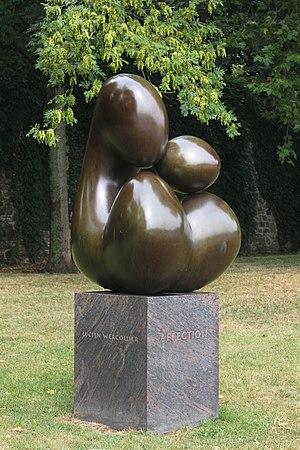
Lucien Wercollier, né le 26 juillet 1908 à Luxembourg et mort dans cette même ville le 24 avril 2002, est un sculpteur luxembourgeois. Il est considéré comme l’un des sculpteurs les plus importants de la deuxième moitié du XXᵉ siècle.